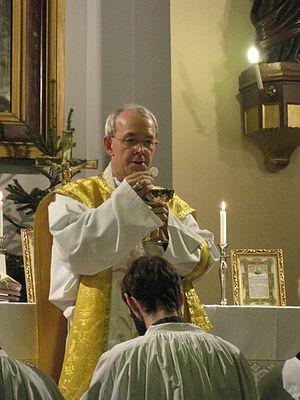
Athanasius Schneider, ORC, né Anton Schneider le 7 avril 1961 à Tokmok en république socialiste soviétique de Kirghizie, est l'évêque auxiliaire de l'archidiocèse catholique d'Astana au Kazakhstan.
La dévotion des premiers samedis, également appelée acte de réparation du cœur immaculé de la Bienheureuse Vierge Marie, est une dévotion catholique qui, selon sœur Lucie dos Santos, a été sollicitée par la Vierge Marie lors d'une apparition mariale à Pontevedra en décembre 1925.